Joan Blanquer i Penedès

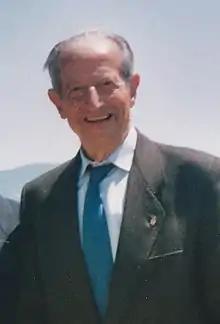

Joan Blanquer i Panadès (1912 in Castellar del Vallès, Spain – 2002 in Sabadell, Spain) was an administrative officer by trade and a filmmaker, scriptwriter, and Catalan teacher. He published several award-winning scripts for amateur films in the magazine Otro cine, published in Barcelona. He worked for the advancement of Catalan in multiple activities at cultural institutions: staged readings of contemporary plays, lectures, research into the lives of local historical characters, Catalan courses, and so on.